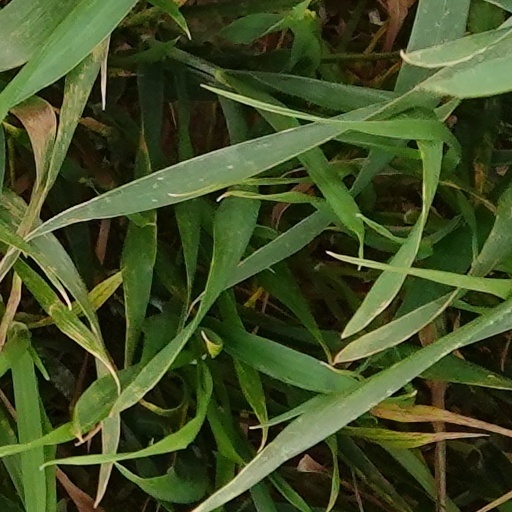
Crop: wheat